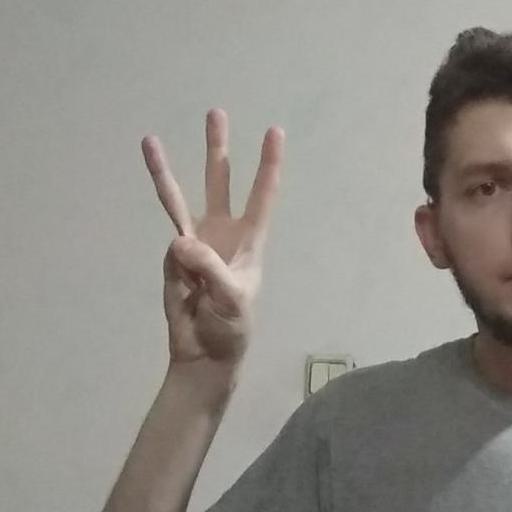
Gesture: three